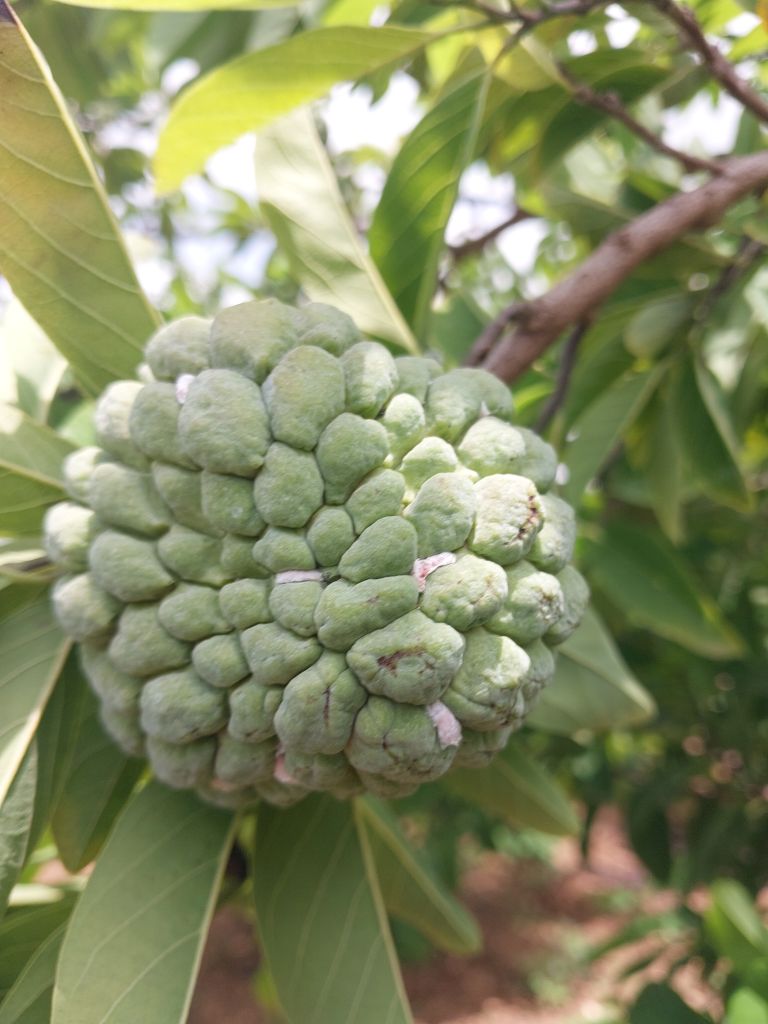
Disease label: Mealy Bug